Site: brandenburg
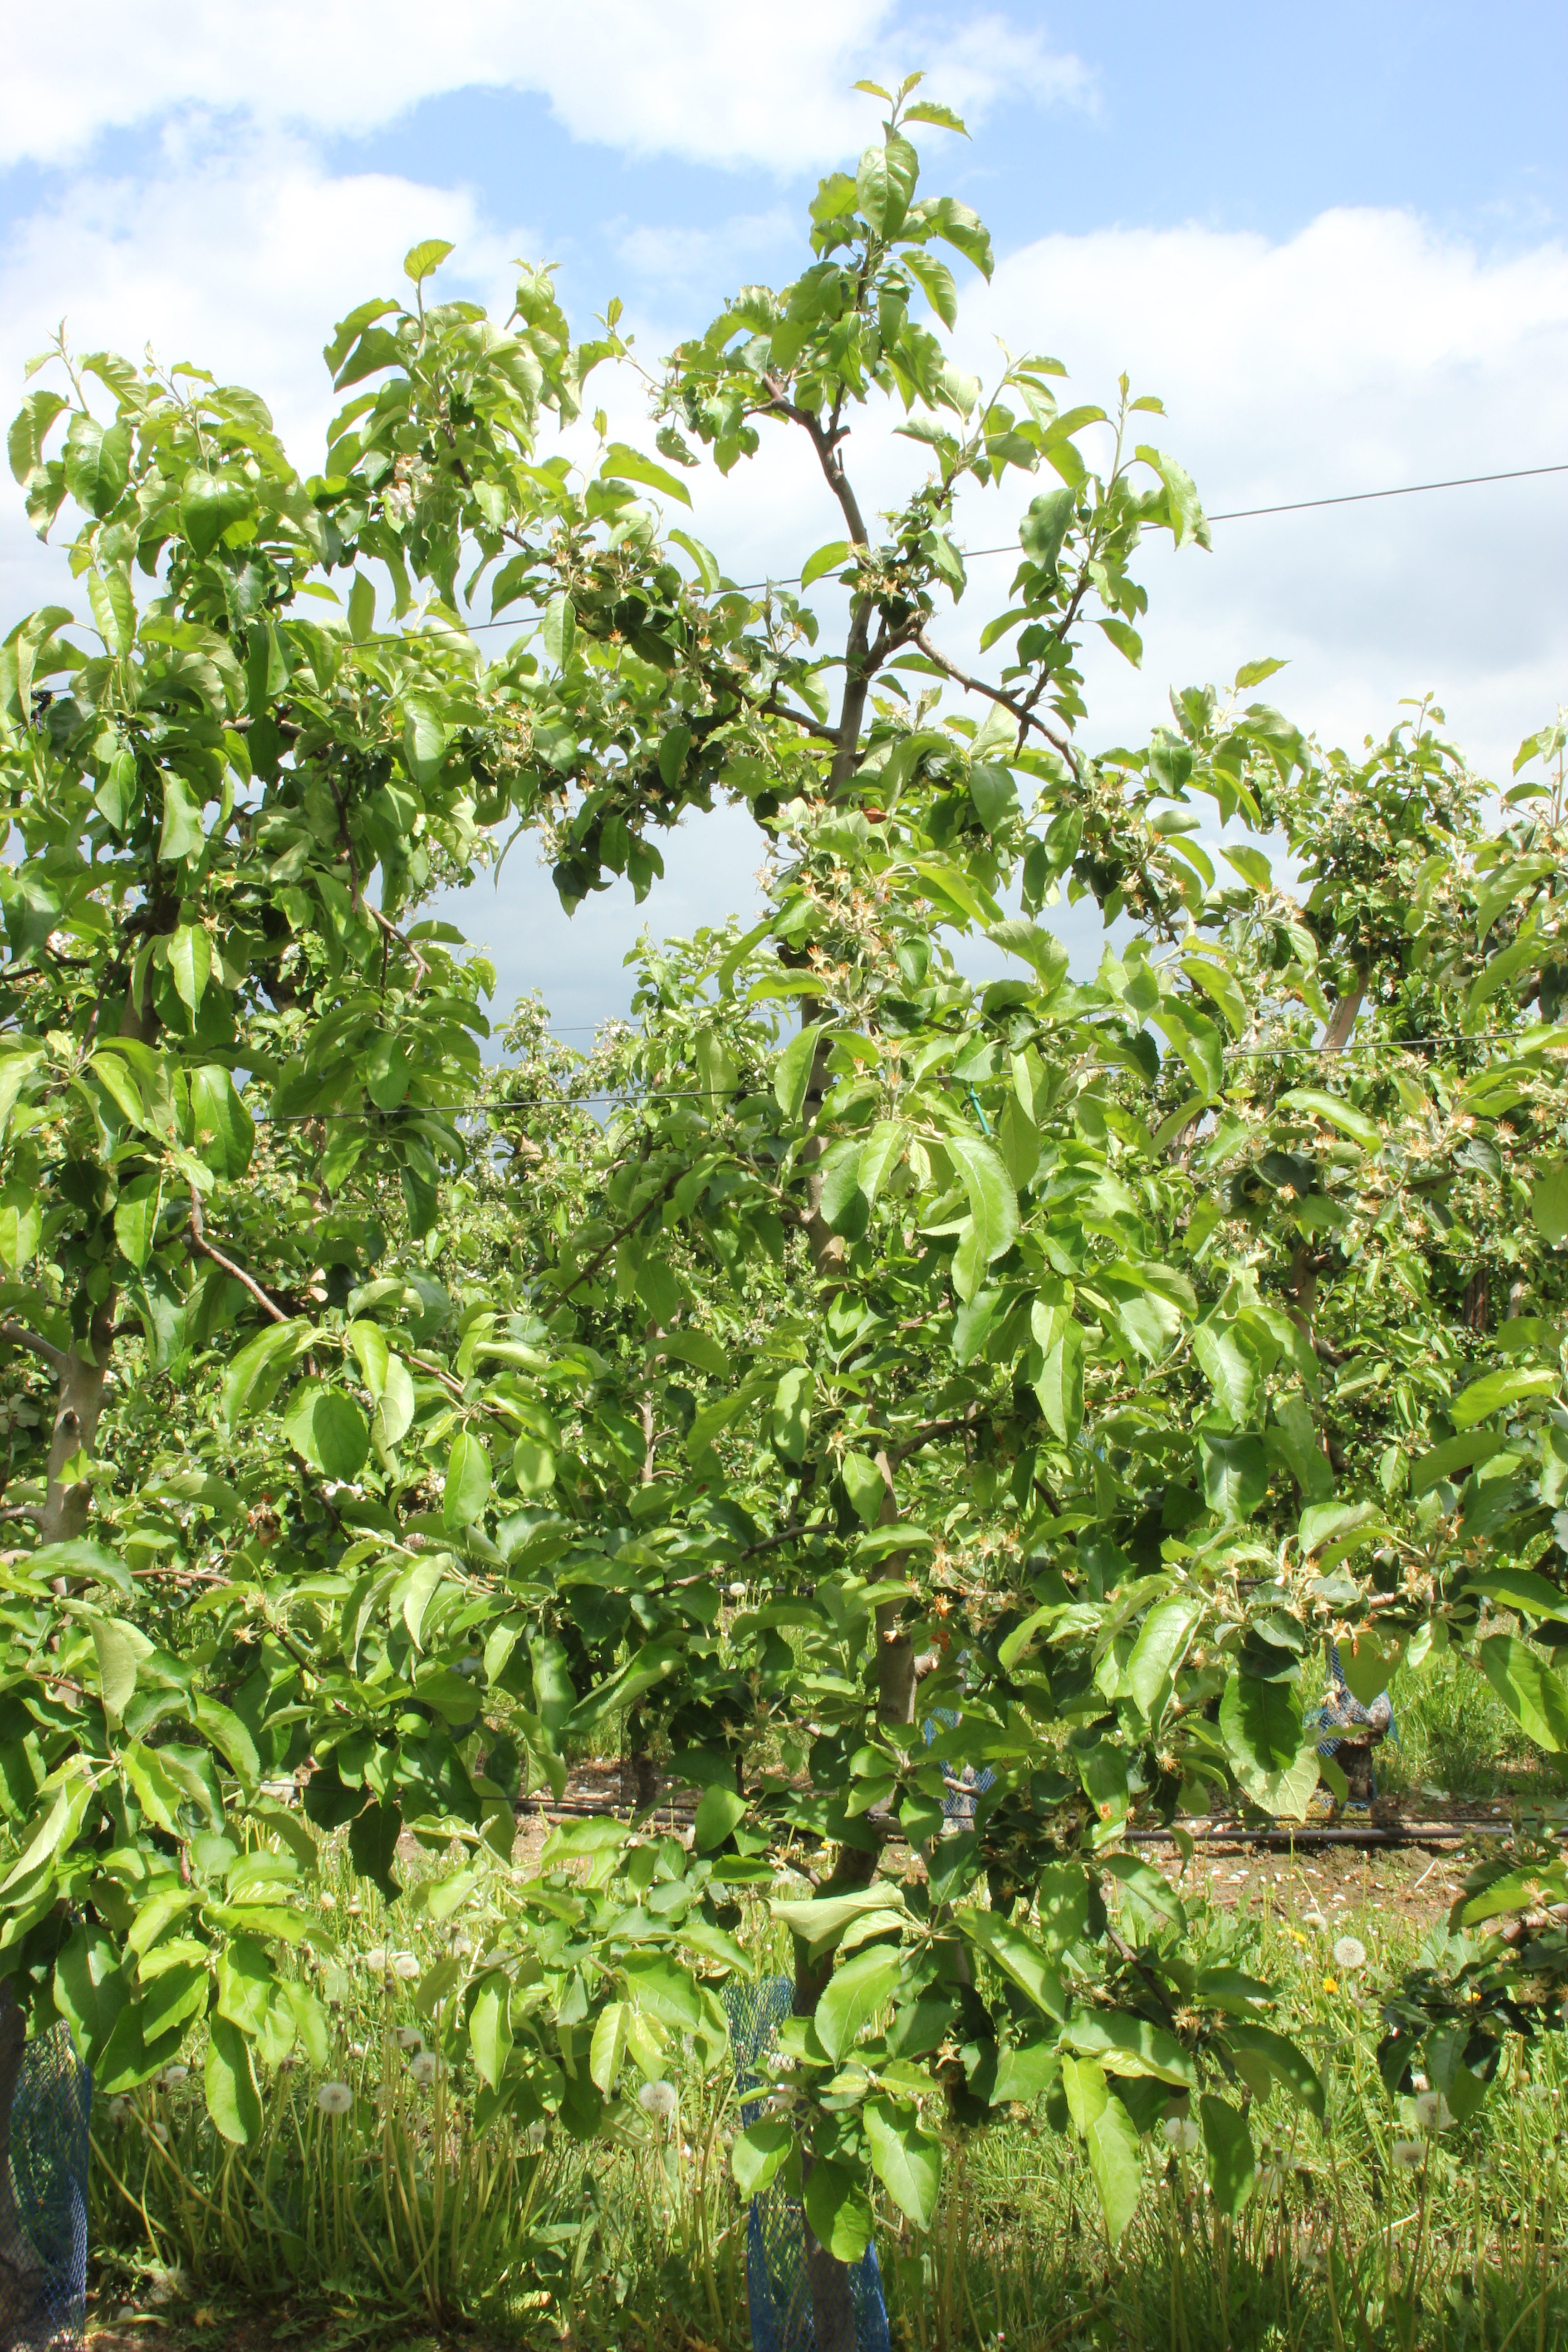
Growth stage (BBCH 67): Flowering